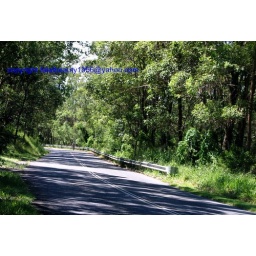
road and trees in the sunshine